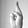
ASL letter: R